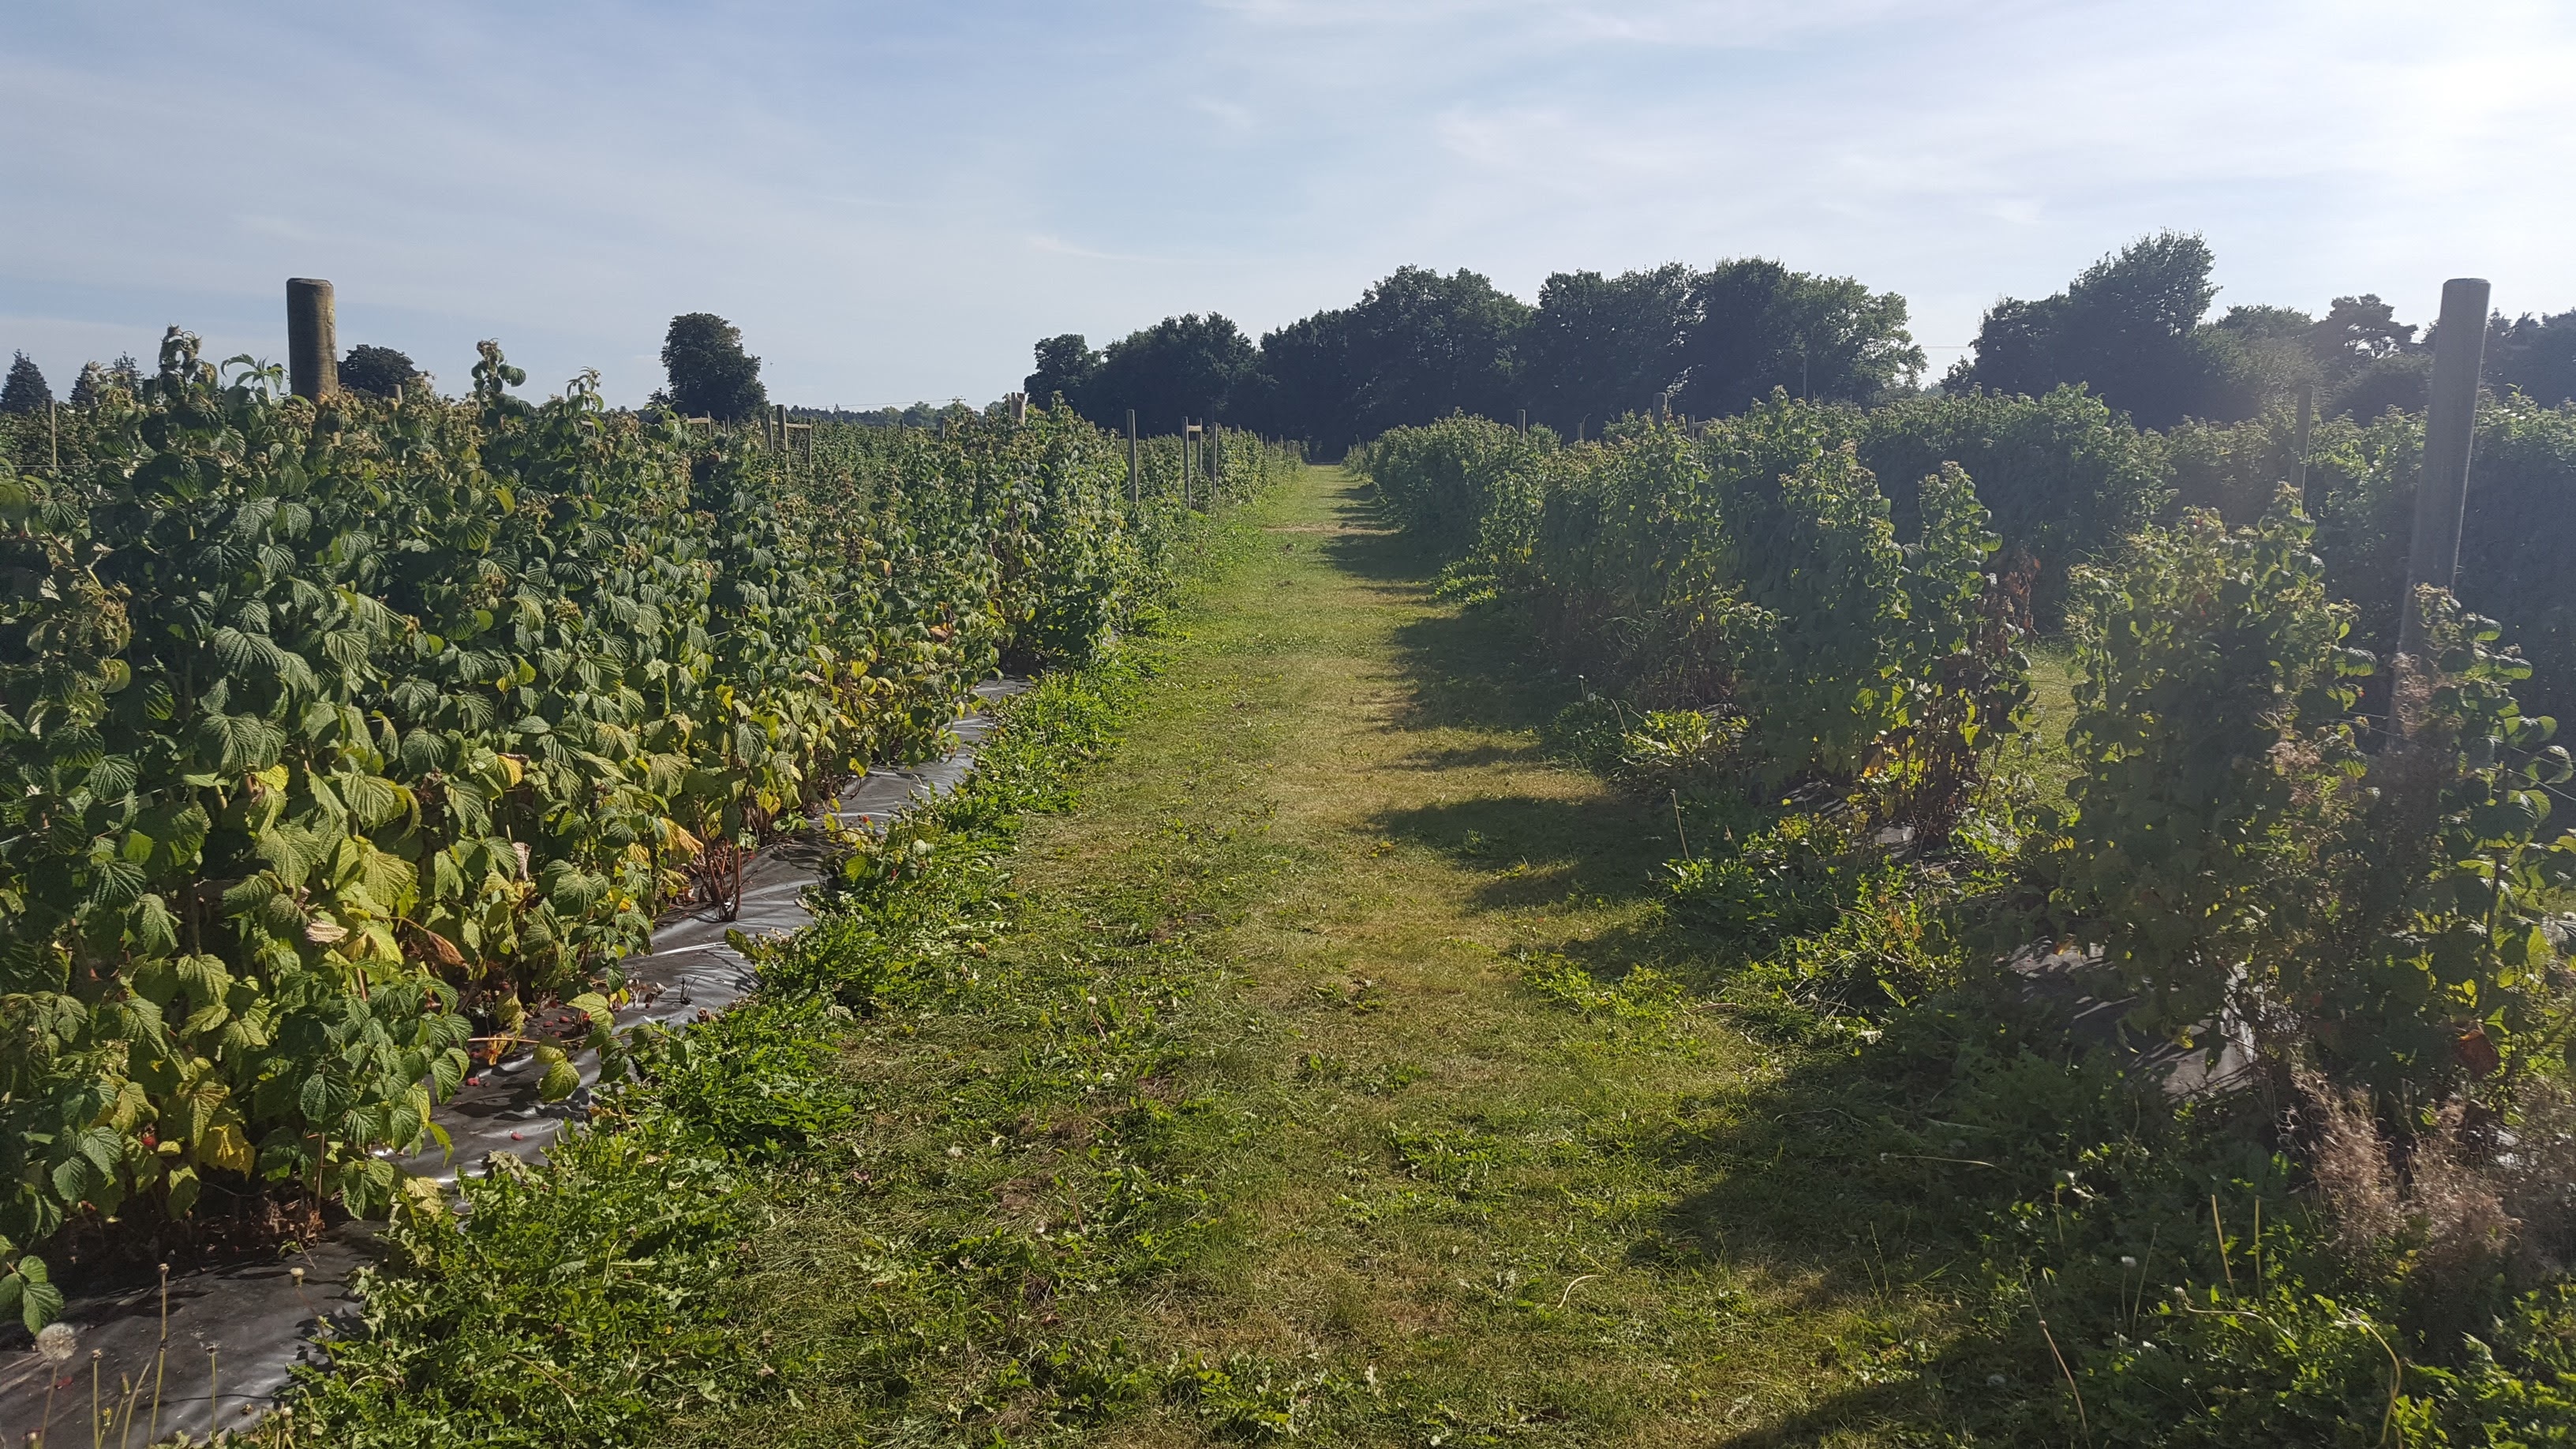
tree, vineyard, field, hill, crop, soil, agriculture, shrub, plantation, ecosystem, rural area, woody plant